New Jersey State Police

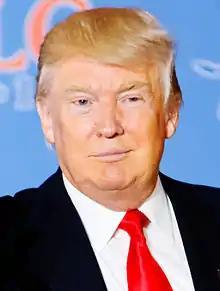
In 2017, President Donald Trump was awarded as an honorary state trooper with badge #45 by the state police for his support of law enforcement.

In 2017, the State Police made President Donald Trump an honorary state trooper, giving him the badge number 45 (that had been assigned to Trooper Leo A. Griffin of the First Class in 1921, who did not graduate), in a private ceremony at the White House. Officials presenting the award included Patrick Callahan, Rick Fuentes and Jeffrey Mottley.